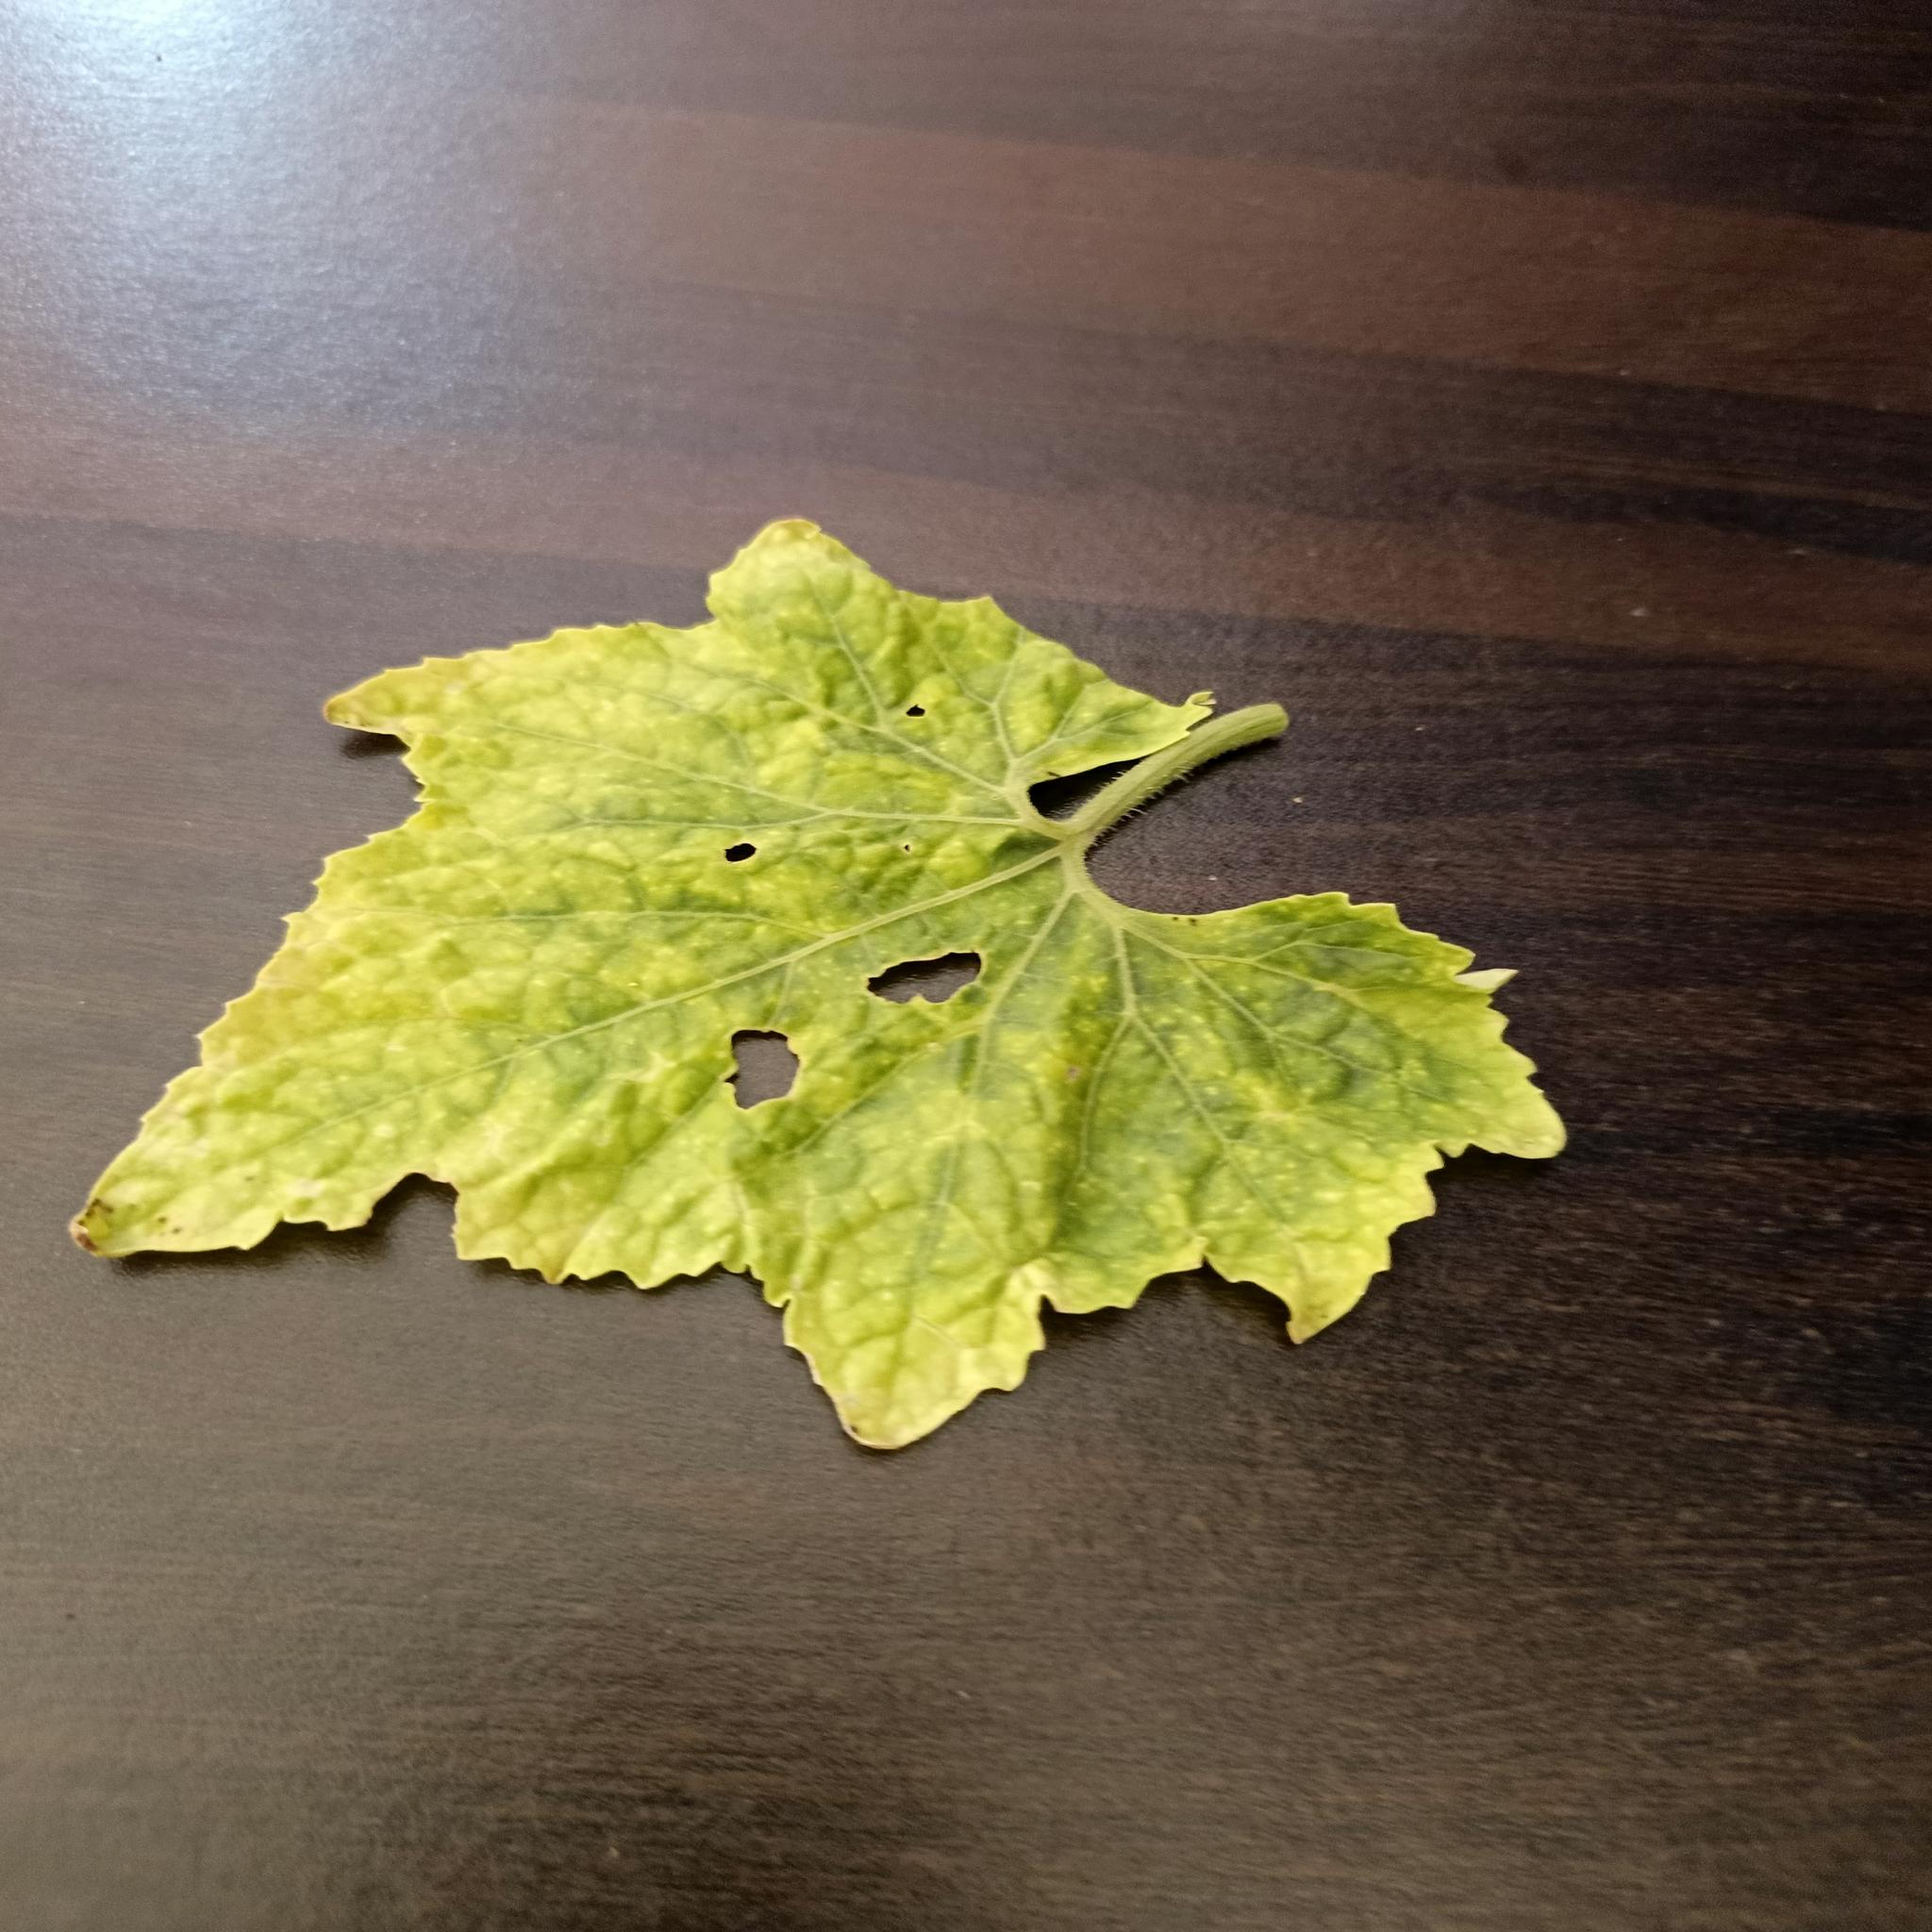
Label: Downy mildew